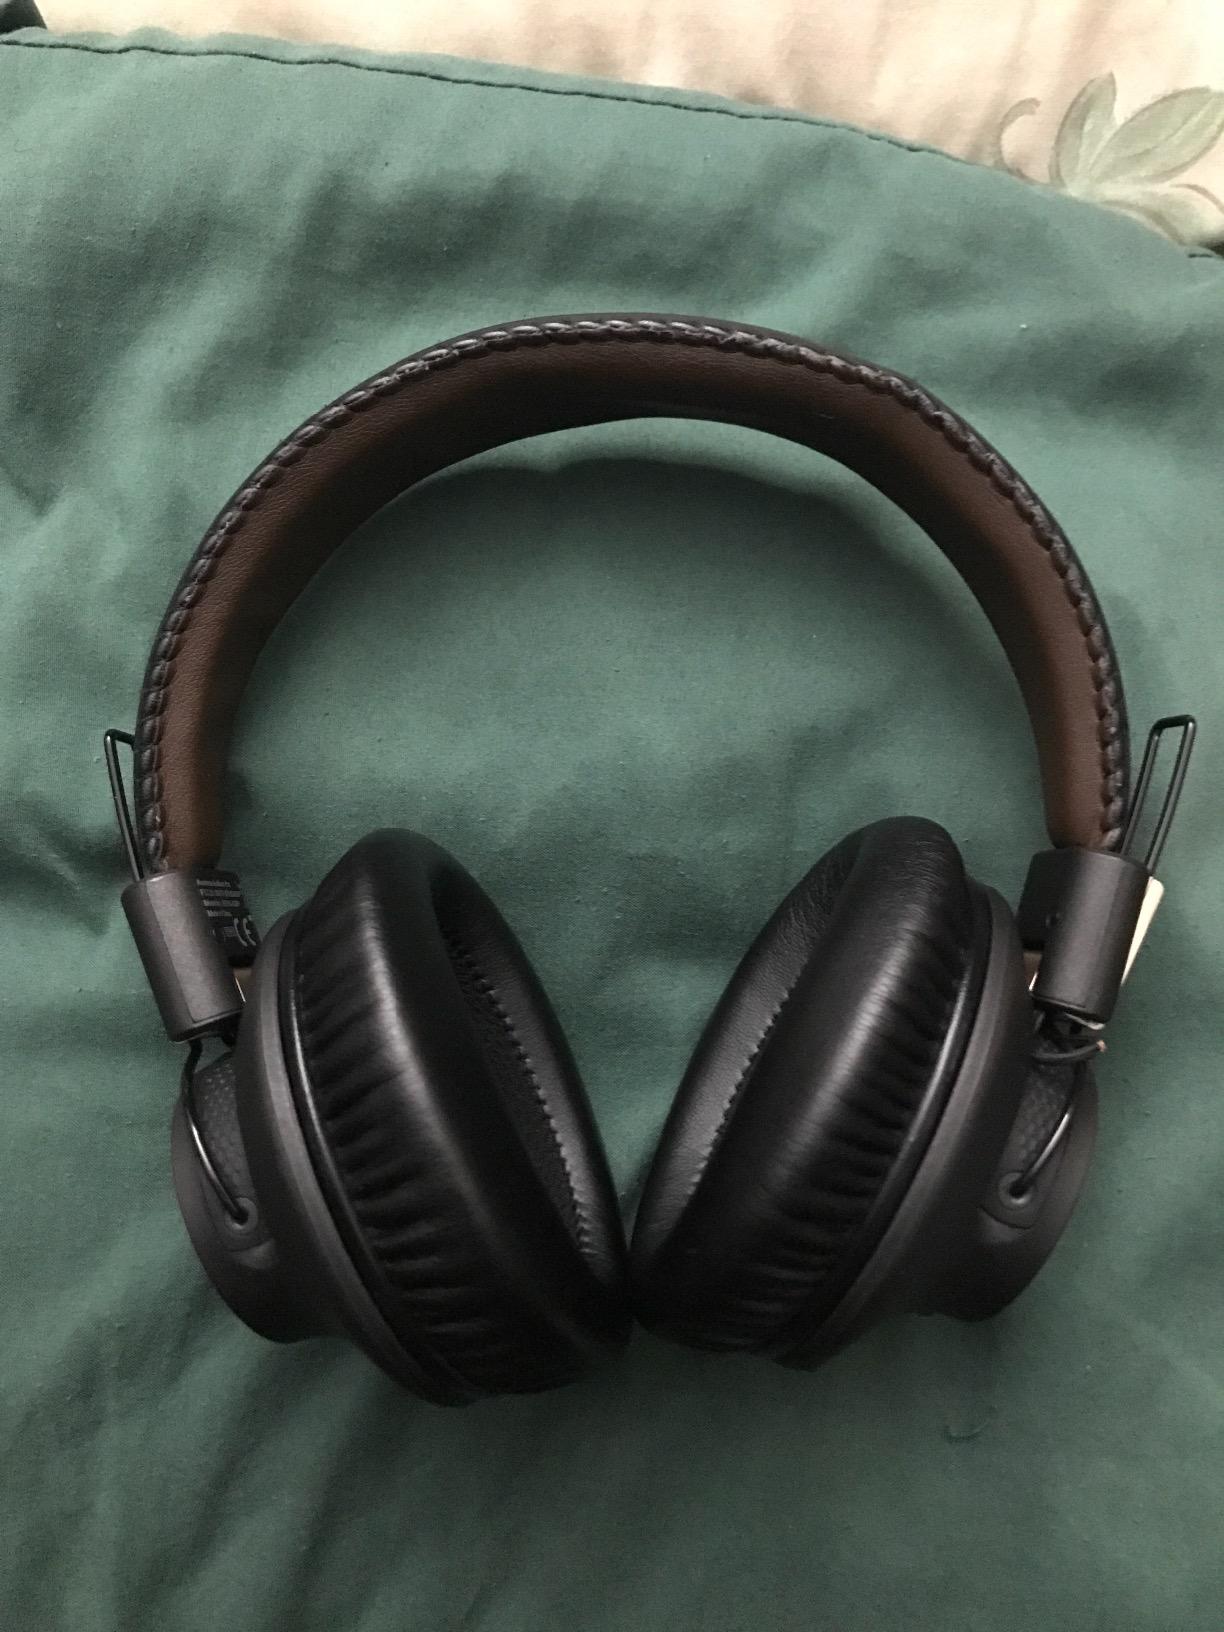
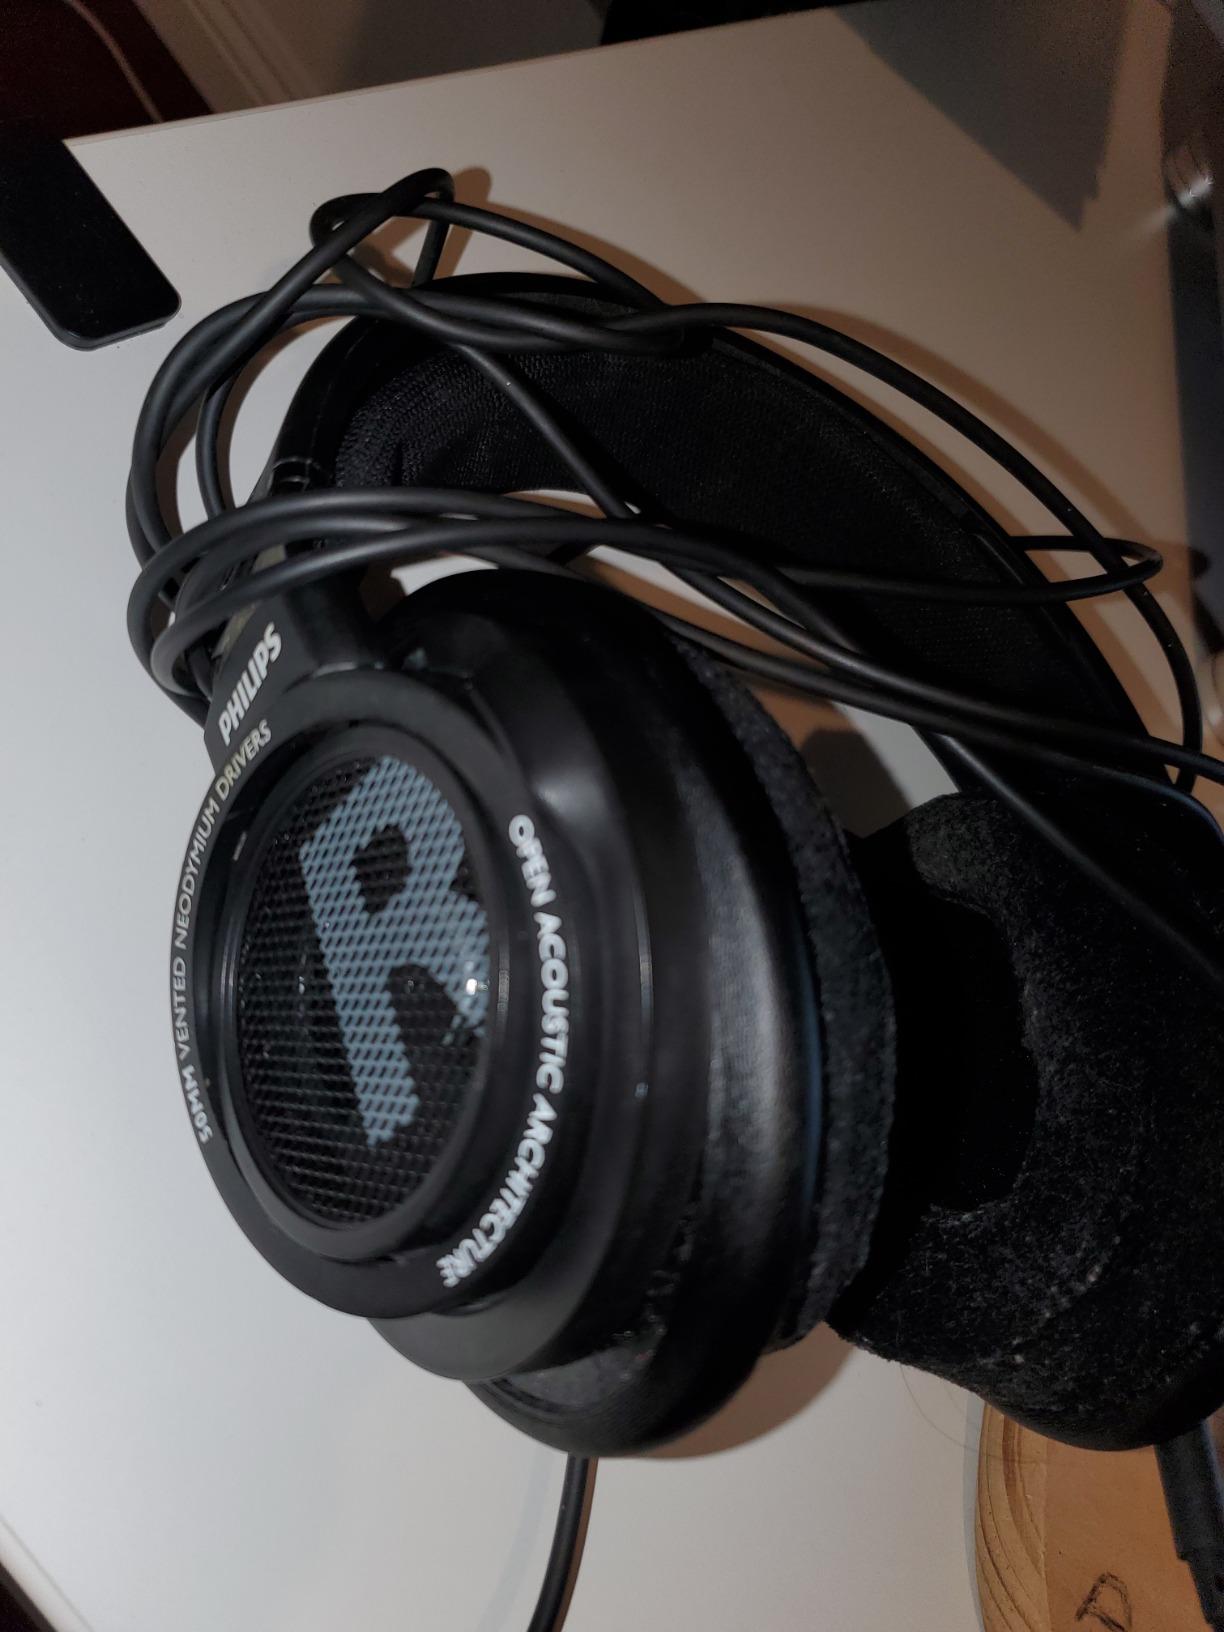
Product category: headphones
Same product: no